Vittorio Grilli

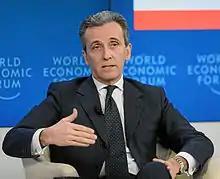
Grilli during the WEF 2013

Vittorio Grilli (born 19 May 1957) is an Italian economist and academic. He was Italy's minister of economy and finance from 2012 to 2013 as part of the Monti cabinet.